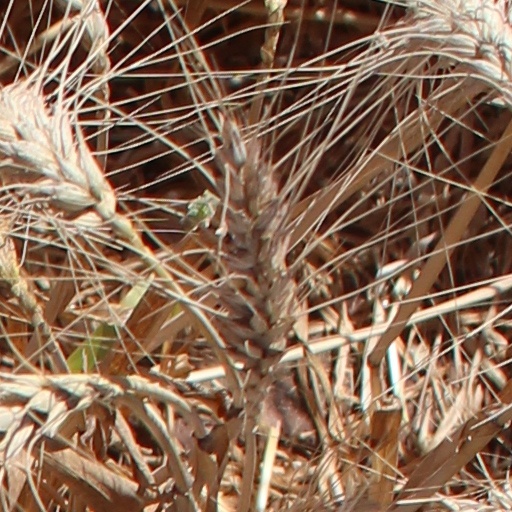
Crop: wheat